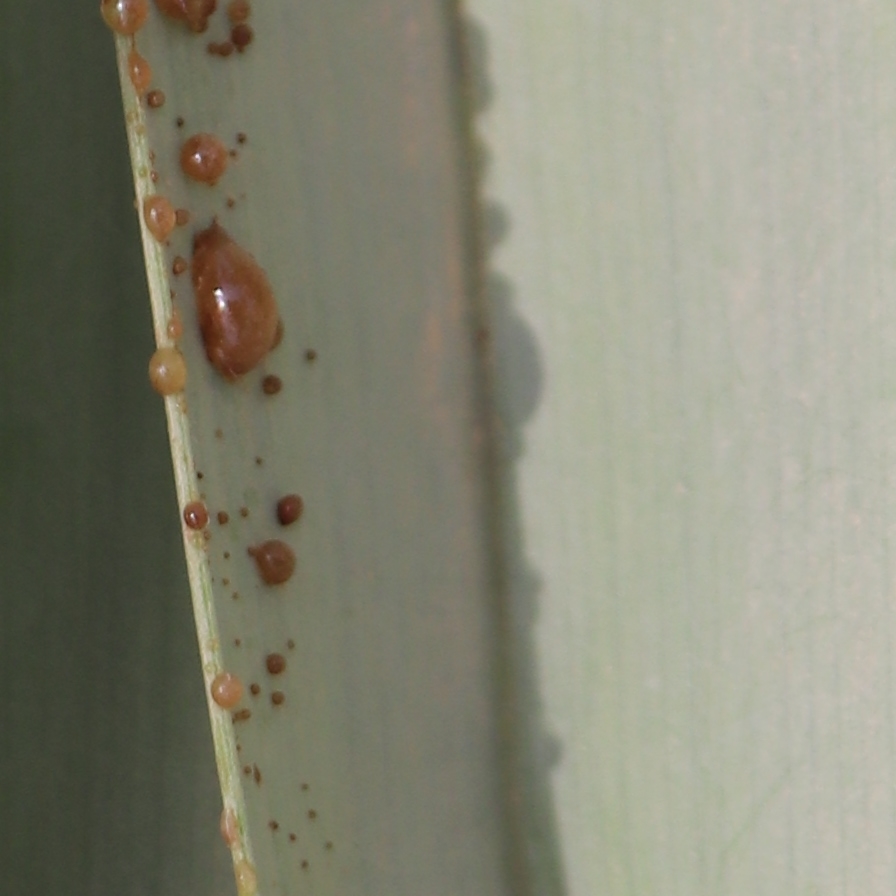
Label: Honey